Slaughterbridge

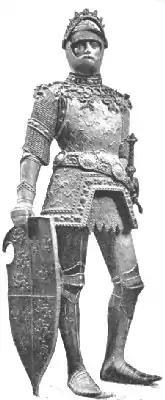
Statue of King Arthur at Innsbruck designed by Albrecht Dürer and cast by Peter Vischer the Elder, 1520s

A medieval narrative account of King Arthur's life is found in "Historia Regum Britanniae" ("History of the Kings of Britain") by Geoffrey of Monmouth completed around 1138. Geoffrey favours a river bridge as the site of Arthur's last battle: "Arthur was filled with great mental anguish by the fact that Mordred had escaped him so often. Without losing a moment, he followed him to that same locality, reaching the River Camlann, where Mordred was awaiting his arrival." Geoffrey claimed to have based his account on a 'very ancient book' in the British language (i.e. Cornish or Welsh), but much of his 'History' is pure invention. If Arthur was a historical figure he preceded Geoffrey by more than 500 years.